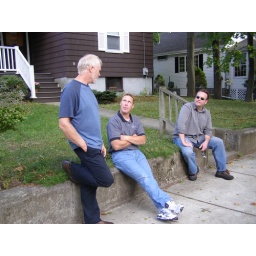
Upland Rd - sitting in front of Mrs. Howorth's(Howith) house sharing memories of street hockey...